Chet Kehn

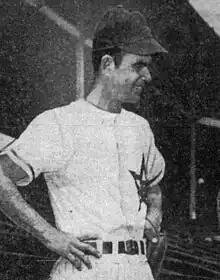
Kehn, circa 1950

Chester Lawrence Kehn (October 30, 1921 – April 5, 1984) was a Major League Baseball pitcher who played for the Brooklyn Dodgers in 1942. At 20 years of age, he was the fourth-youngest player to appear in a National League game that season.